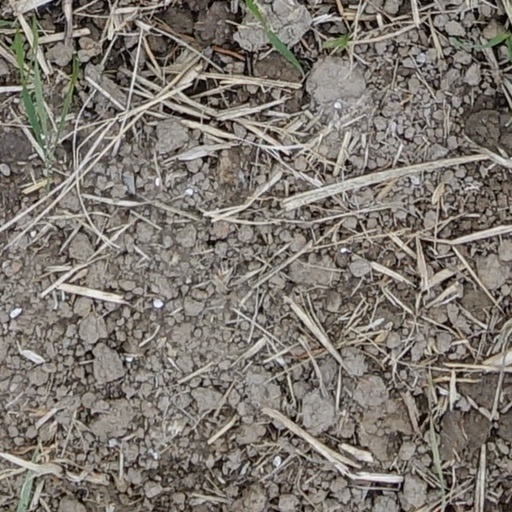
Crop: wheat